Archibald Kay

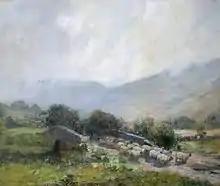
One of the typical Highland scenes painted by Archibald Kay

From 1903-1904 Kay was elected vice president of the Glasgow Art Club and became president for 1904-1905. Archibald Kay was an Associate of the Royal Scottish Academy in 1916 and was made a full member in 1931. Kay worked alongside many notable Scottish artists of the early modernist period such as Thomas Hunt, Joseph Morris Henderson, George Houston and Helen Russell Salmon.